Susanna and the Elders (van Dyck)

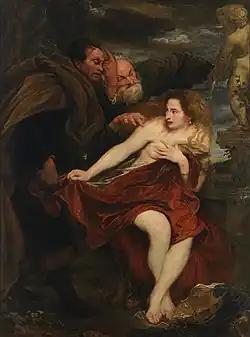
"Susanna and the Elders" (c. 1621-1622) by Anthony van Dyck

Susanna and the Elders is an oil on canvas painting by Flemish painter Anthony van Dyck, created "c." 1621-1622. It is held now in the Alte Pinakothek, in Munich, which acquired it in 1806 from the Düsseldorf Gallery.